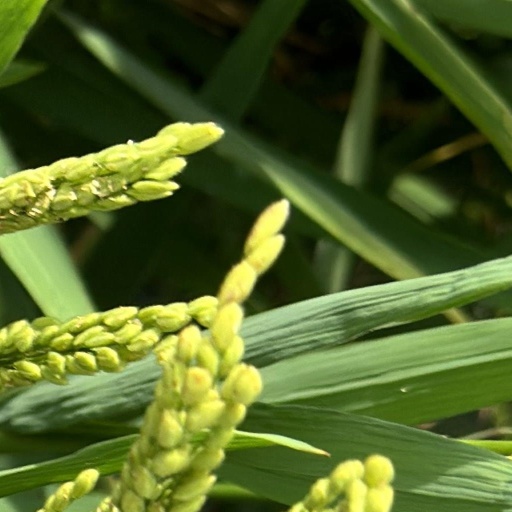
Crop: rice